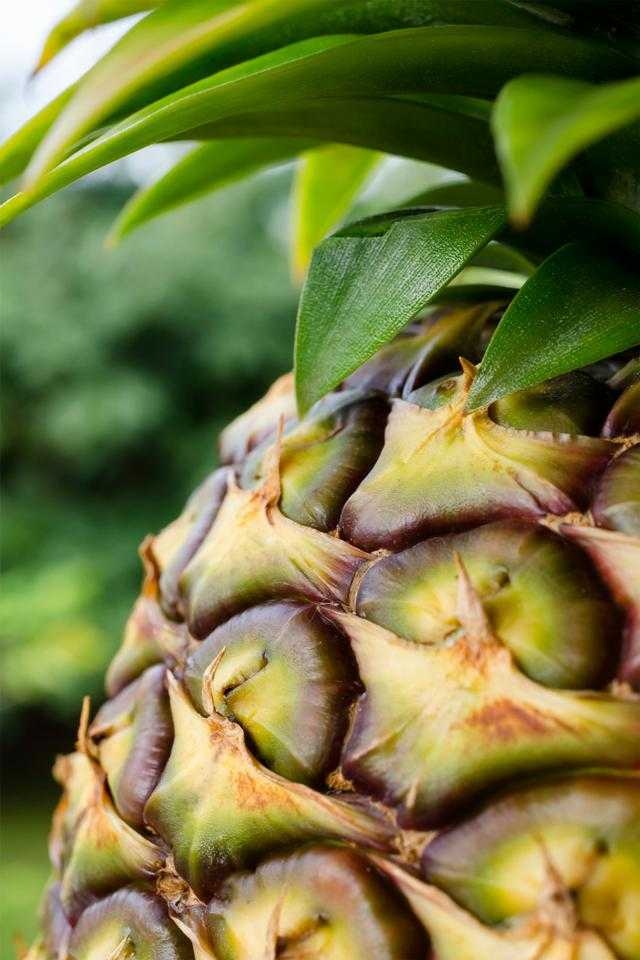
Label: Pineapple